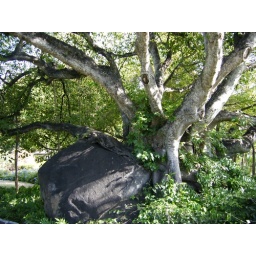
tree growing around a rock